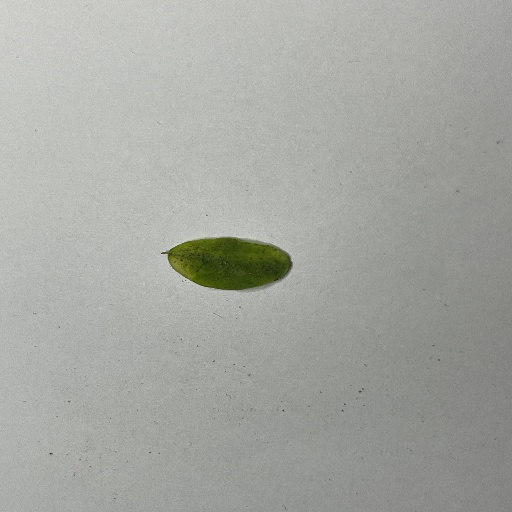
Species: Sojina
Leaf condition: Bacterial Spot